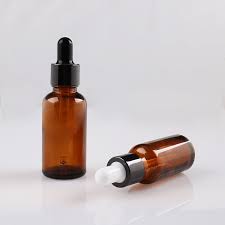
Waste category: glass